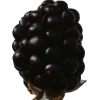
Label: blackberry